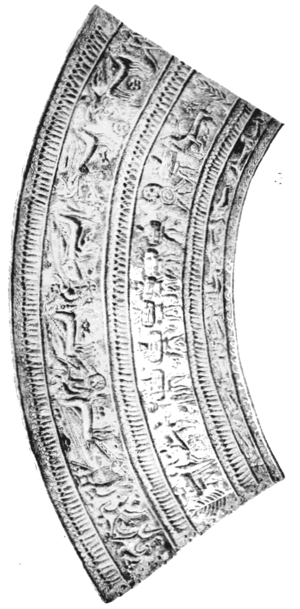
La situle Arnoaldi est une situle historiée en bronze, récipient en forme de seau tronconique, conservée au Musée archéologique de Bologne. Elle a été trouvée dans une tombe à inhumation de Bologne et date du début du IVᵉ siècle av. J.-C.. Elle se rattache à l'art des situles, style de décor figuré répandu de l'Italie du Nord à la Dalmatie entre le VIᵉ et le IVᵉ siècles av. J.-C.